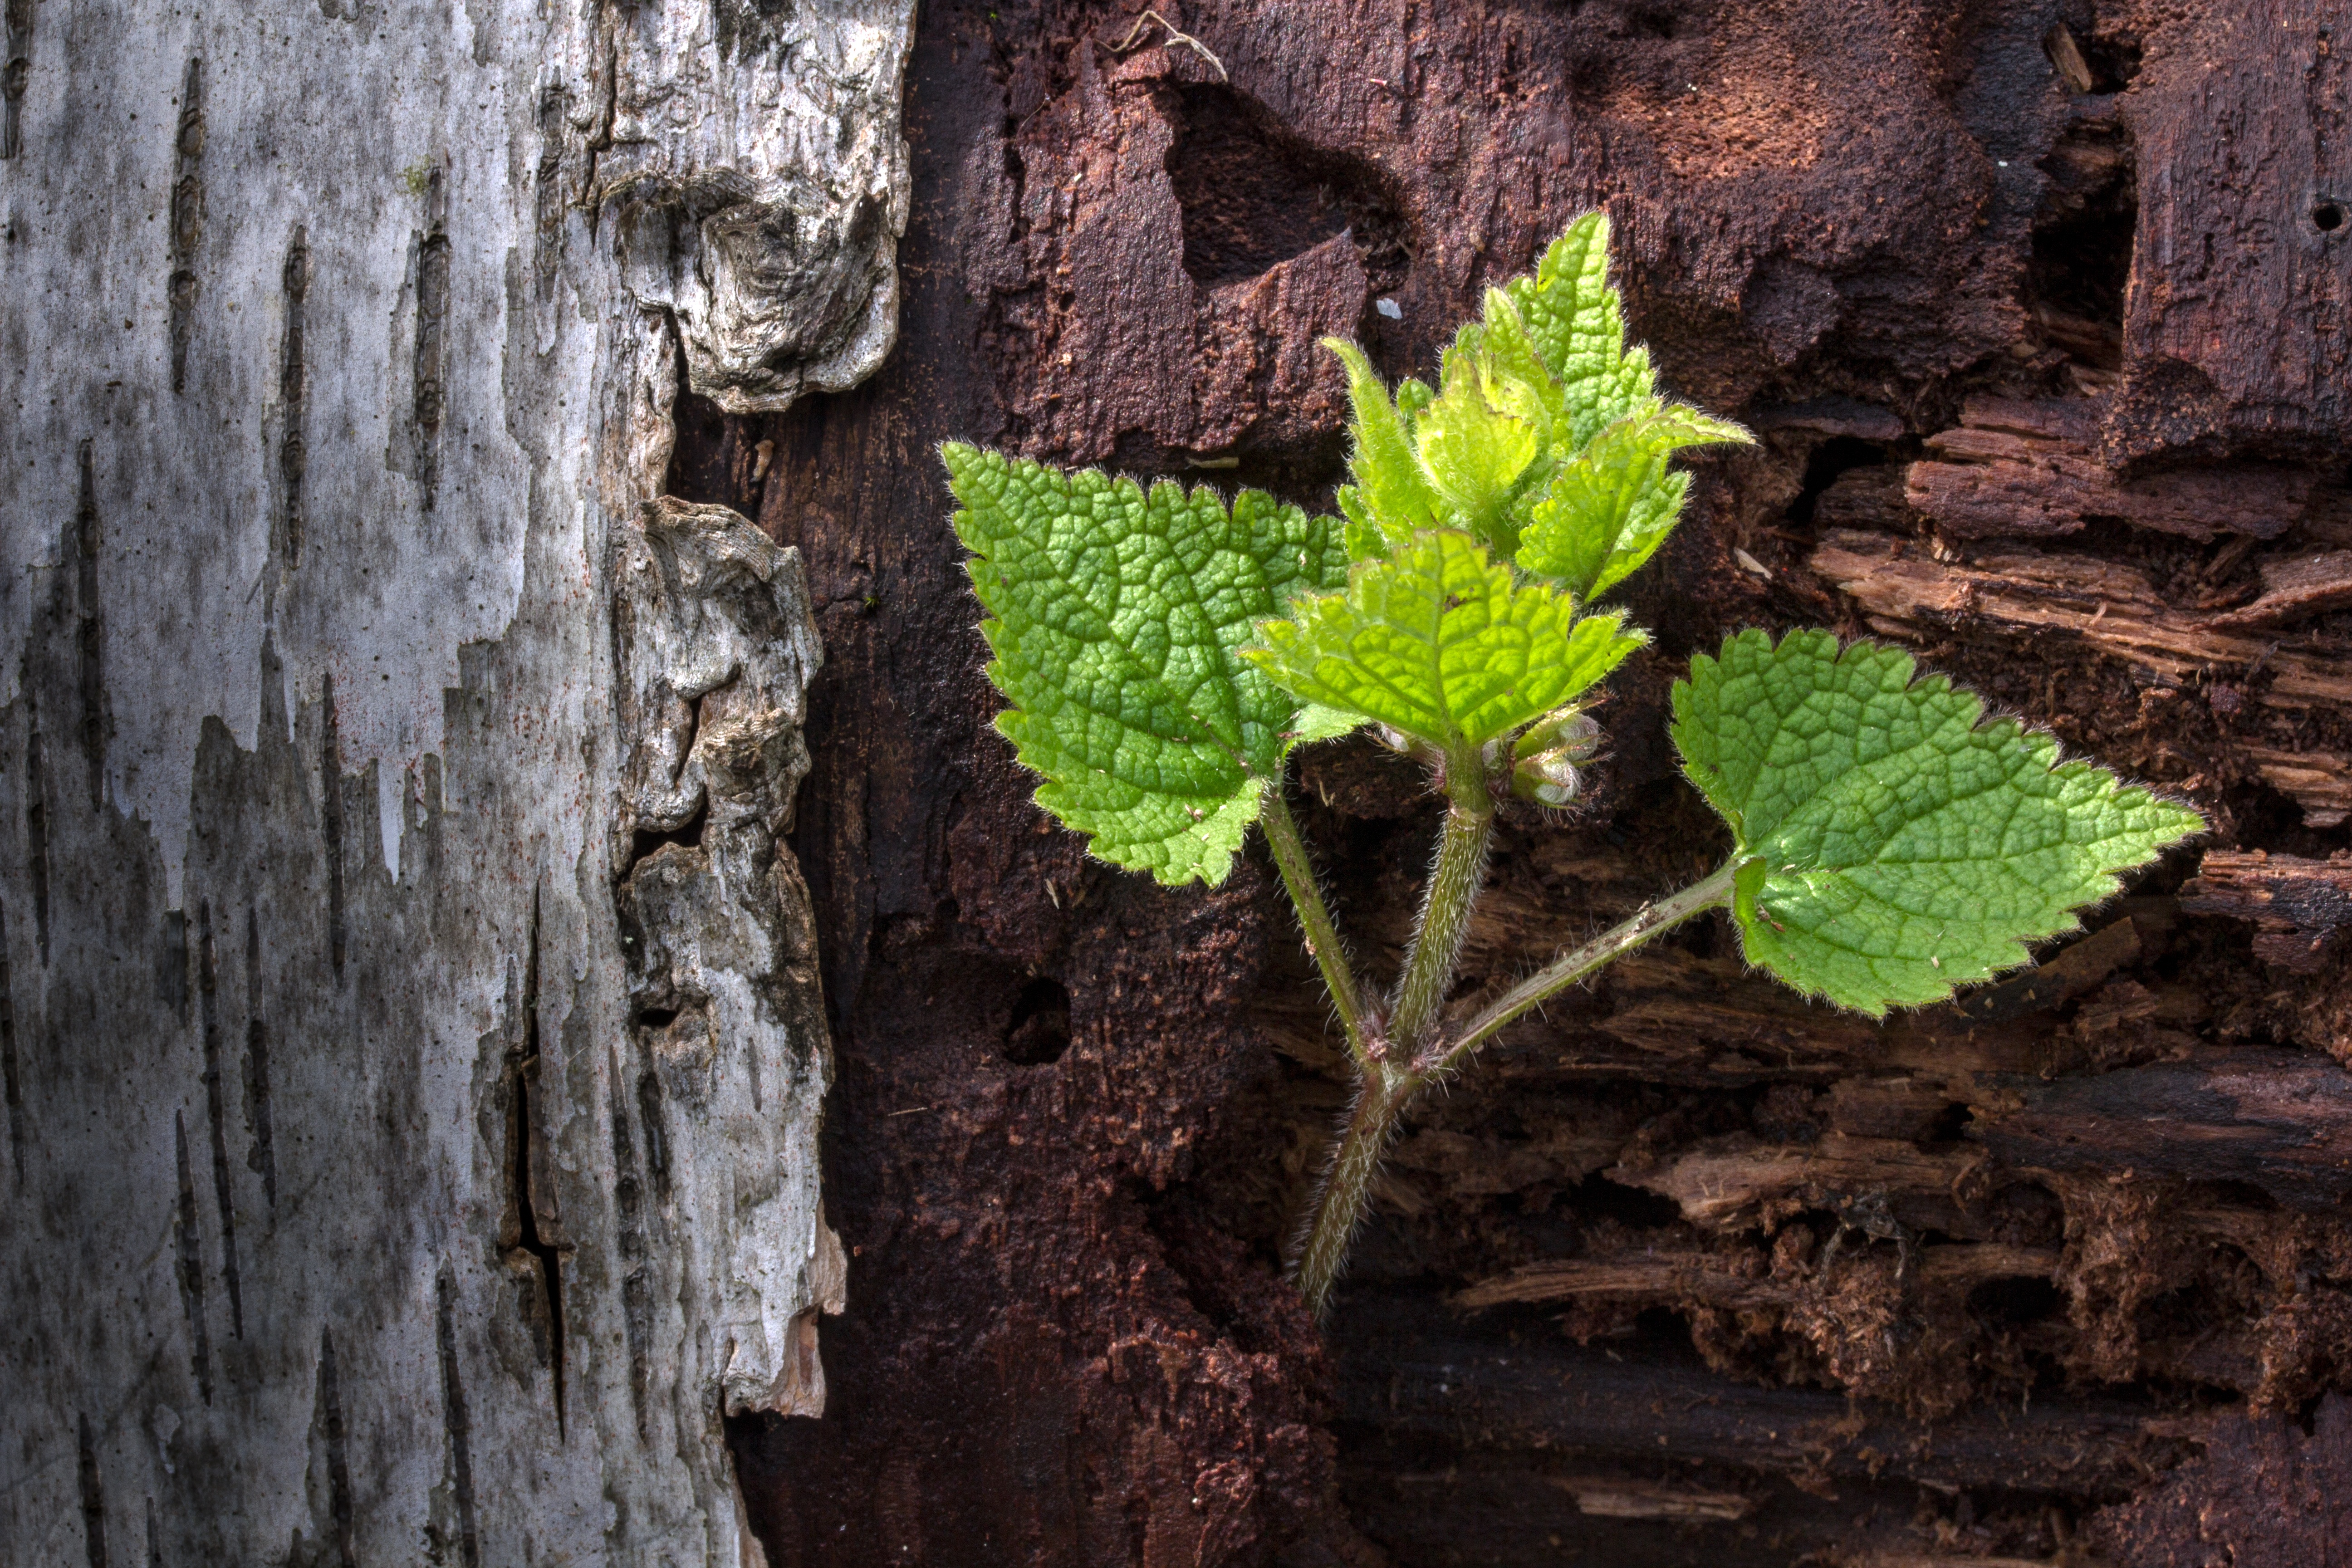
tree, nature, forest, structure, plant, leaf, flower, trunk, bark, spring, green, soil, botany, close, flora, fauna, woodland, flowering plant, plant stem, land plant